Vladimir Rakhmanin

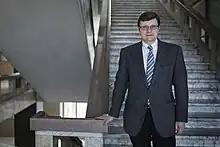
Vladimir Olegovich Rakhmanin, FAO’s Assistant Director-General and Regional Representative for Europe and Central Asia

Vladimir Olegovich Rakhmanin became the Food and Agriculture Organization's Assistant Director-General and Regional Representative for Europe and Central Asia in January 2014. Rakhmanin completed a Master's diploma in international relations from Moscow State Institute of International Relations in 1980. Until July 2008 Rakhmanin had a distinguished career in the Russian civil service, including appointments as the Spokesman for the Ministry of Foreign Affairs (1998–2000), Chief of Protocol of the President of the Russian Federation (2000–2001), Ambassador of the Russian Federation to Ireland (2002–2006), and Ambassador at Large, chairing the Working Group on the Mechanism of Peace and Security in Northeast Asia of the Six-Party Talks on Denuclearisation of the Korean Peninsula.